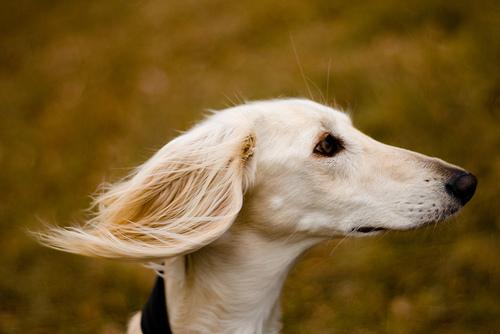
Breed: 206-n000051-Saluki